Henry Odein Ajumogobia

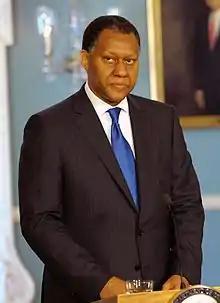

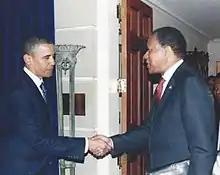
US President Barack Obama and Henry Odein Ajumogobia

Henry Odein Ajumogobia (born 29 June 1956) is a Nigerian lawyer who served as Minister of State for Petroleum Resources between 2007 and 2009 and Minister of Foreign Affairs from April 2010 to July 2011.